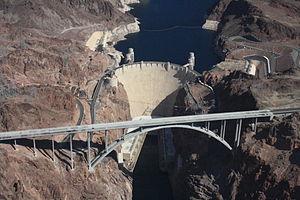
Patrick Daniel Tillman Jr. dit Pat Tillman, né le 6 novembre 1976 à Fremont en Californie et mort au combat le 22 avril 2004 à Spera en Afghanistan, est un joueur professionnel de football américain et un militaire américain.
L'hydroélectricité aux États-Unis se situe en 2019 au 4ᵉ rang mondial en termes de production avec 6,4 % de la production mondiale, derrière la Chine, le Canada et le Brésil. Sa puissance installée la situe au 3ᵉ rang avec 7,9 % du total mondial en 2019, derrière la Chine et le Brésil. La puissance de ses centrales de pompage-turbinage se situe au 3ᵉ rang avec 14,5 % du total mondial, derrière la Chine et le Japon.
Le barrage Hoover est un barrage poids-voûte sur le fleuve Colorado aux États-Unis, près de Boulder City, à la frontière entre l'Arizona et le Nevada. Il fut construit entre 1931 et 1936, durant la Grande Dépression, et fut inauguré le 30 septembre 1935 par le président Franklin Delano Roosevelt. Sa construction fut le résultat d'un effort massif impliquant des milliers d'ouvriers dans des conditions difficiles qui causèrent la mort de 112 d'entre eux. Sa construction a nécessité près de 7 millions de tonnes de béton.